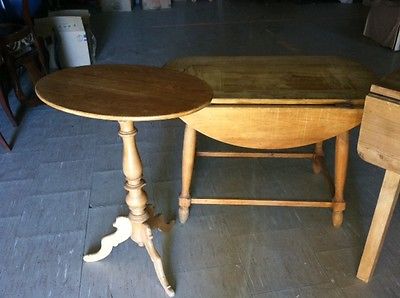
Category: table